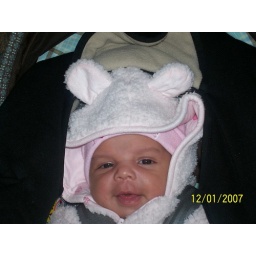
Chillin in her car seat